Iran (word)

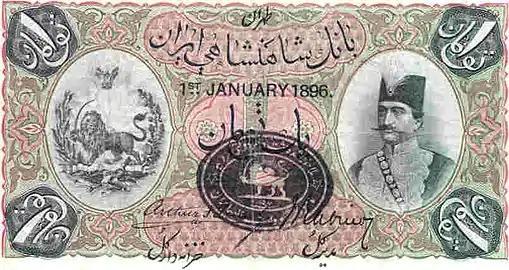
Qajar-era currency bill featuring a depiction of Naser al-Din Shah Qajar. It states: Issued from the imperial bank of Iran

In Modern Persian, the word derives immediately from 3rd-century Middle Persian, initially meaning "of the Aryans" before acquiring a geographical connotation as a reference to the lands inhabited by the Aryans. In both the geographic and demonymic senses, "" is distinguished from the antonymic , literally meaning "non-Iran" (i.e., non-Aryan).